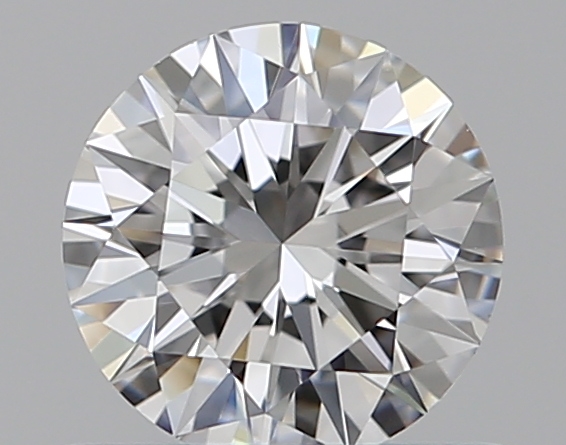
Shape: round
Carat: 0.5
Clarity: VVS2
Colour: E
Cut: EX
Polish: EX
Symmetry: EX
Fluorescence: F
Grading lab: GIA
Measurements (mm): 5.14 x 5.17 x 3.12